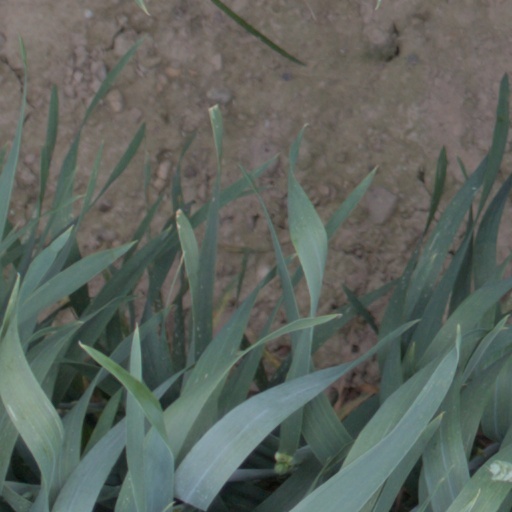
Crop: wheat